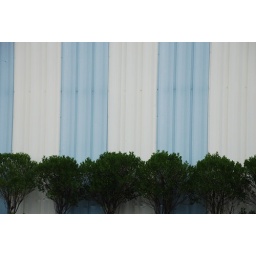
Shrubs against a blue and white striped building.